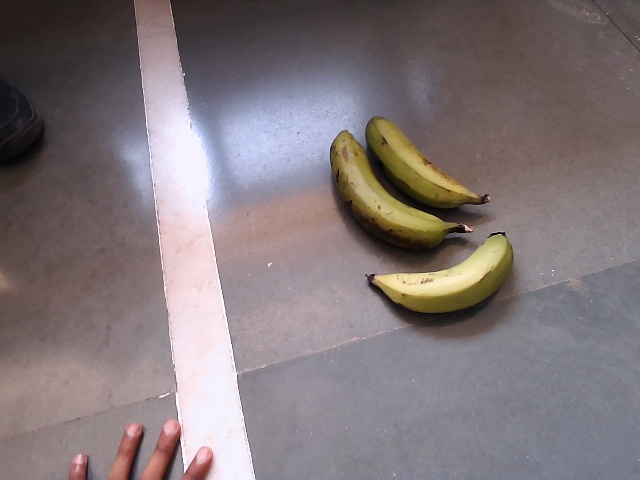
Label: Raw_Banana